Vajrapani

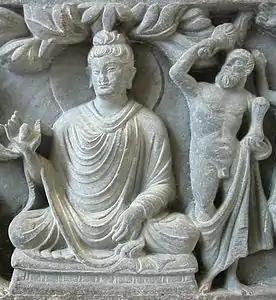
Vajrapāni as Heracles or Zeus, second century

As Buddhism expanded in Central Asia and fused with Hellenistic influences into Greco-Buddhism, the Greek hero Heracles was adopted to represent Vajrapāni. In that era, he was typically depicted as a hairy, muscular athlete, wielding a short "diamond" club. Buddhaghosa associated Vajrapāni with the "deva" king Indra. Some authors believe that the deity depicted is actually Zeus, whose Classical attribute is the thunderbolt. The image of Vajrapani as a wrestler-like figure would eventually influence the statues of guardian deities in East Asia.